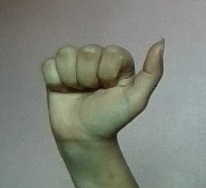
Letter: dhad